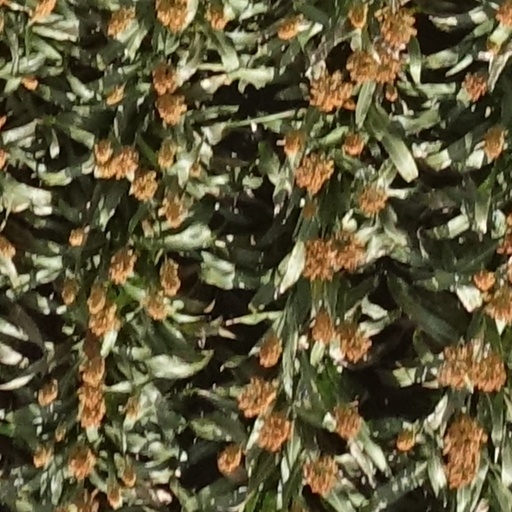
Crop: sorghum